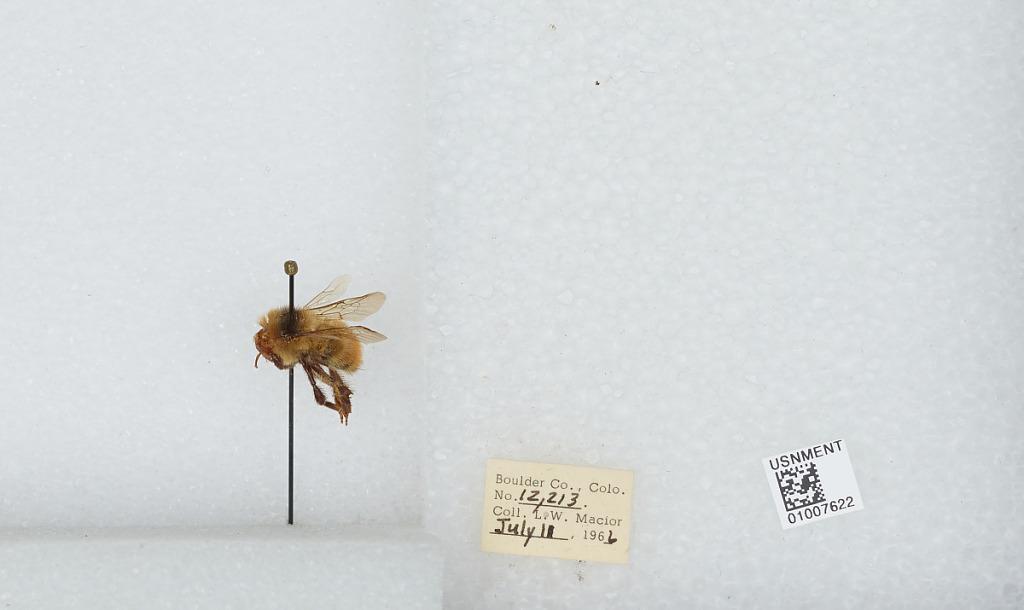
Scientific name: Bombus (Pyrobombus) centralis Cresson
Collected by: L. Macior
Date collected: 1966-7-11
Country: United States
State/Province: Colorado
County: Boulder
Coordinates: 40.09, -105.36